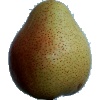
Label: pear_forelle